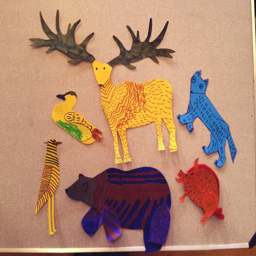
some examples of the brilliant pattern work done by children over the summer .